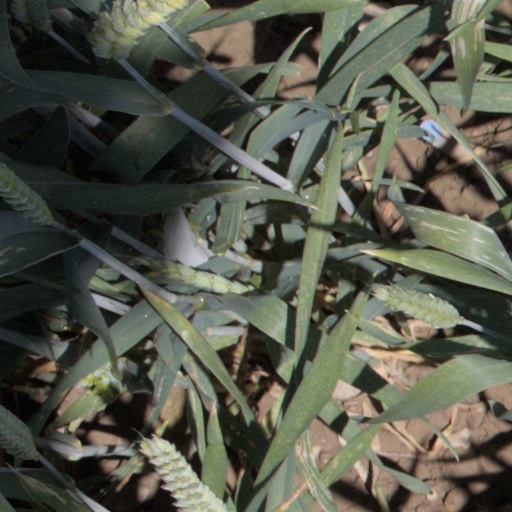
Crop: wheat